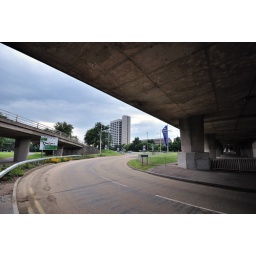
Looking towards Tayside House from under the Tay road bridge at the Dundee end.